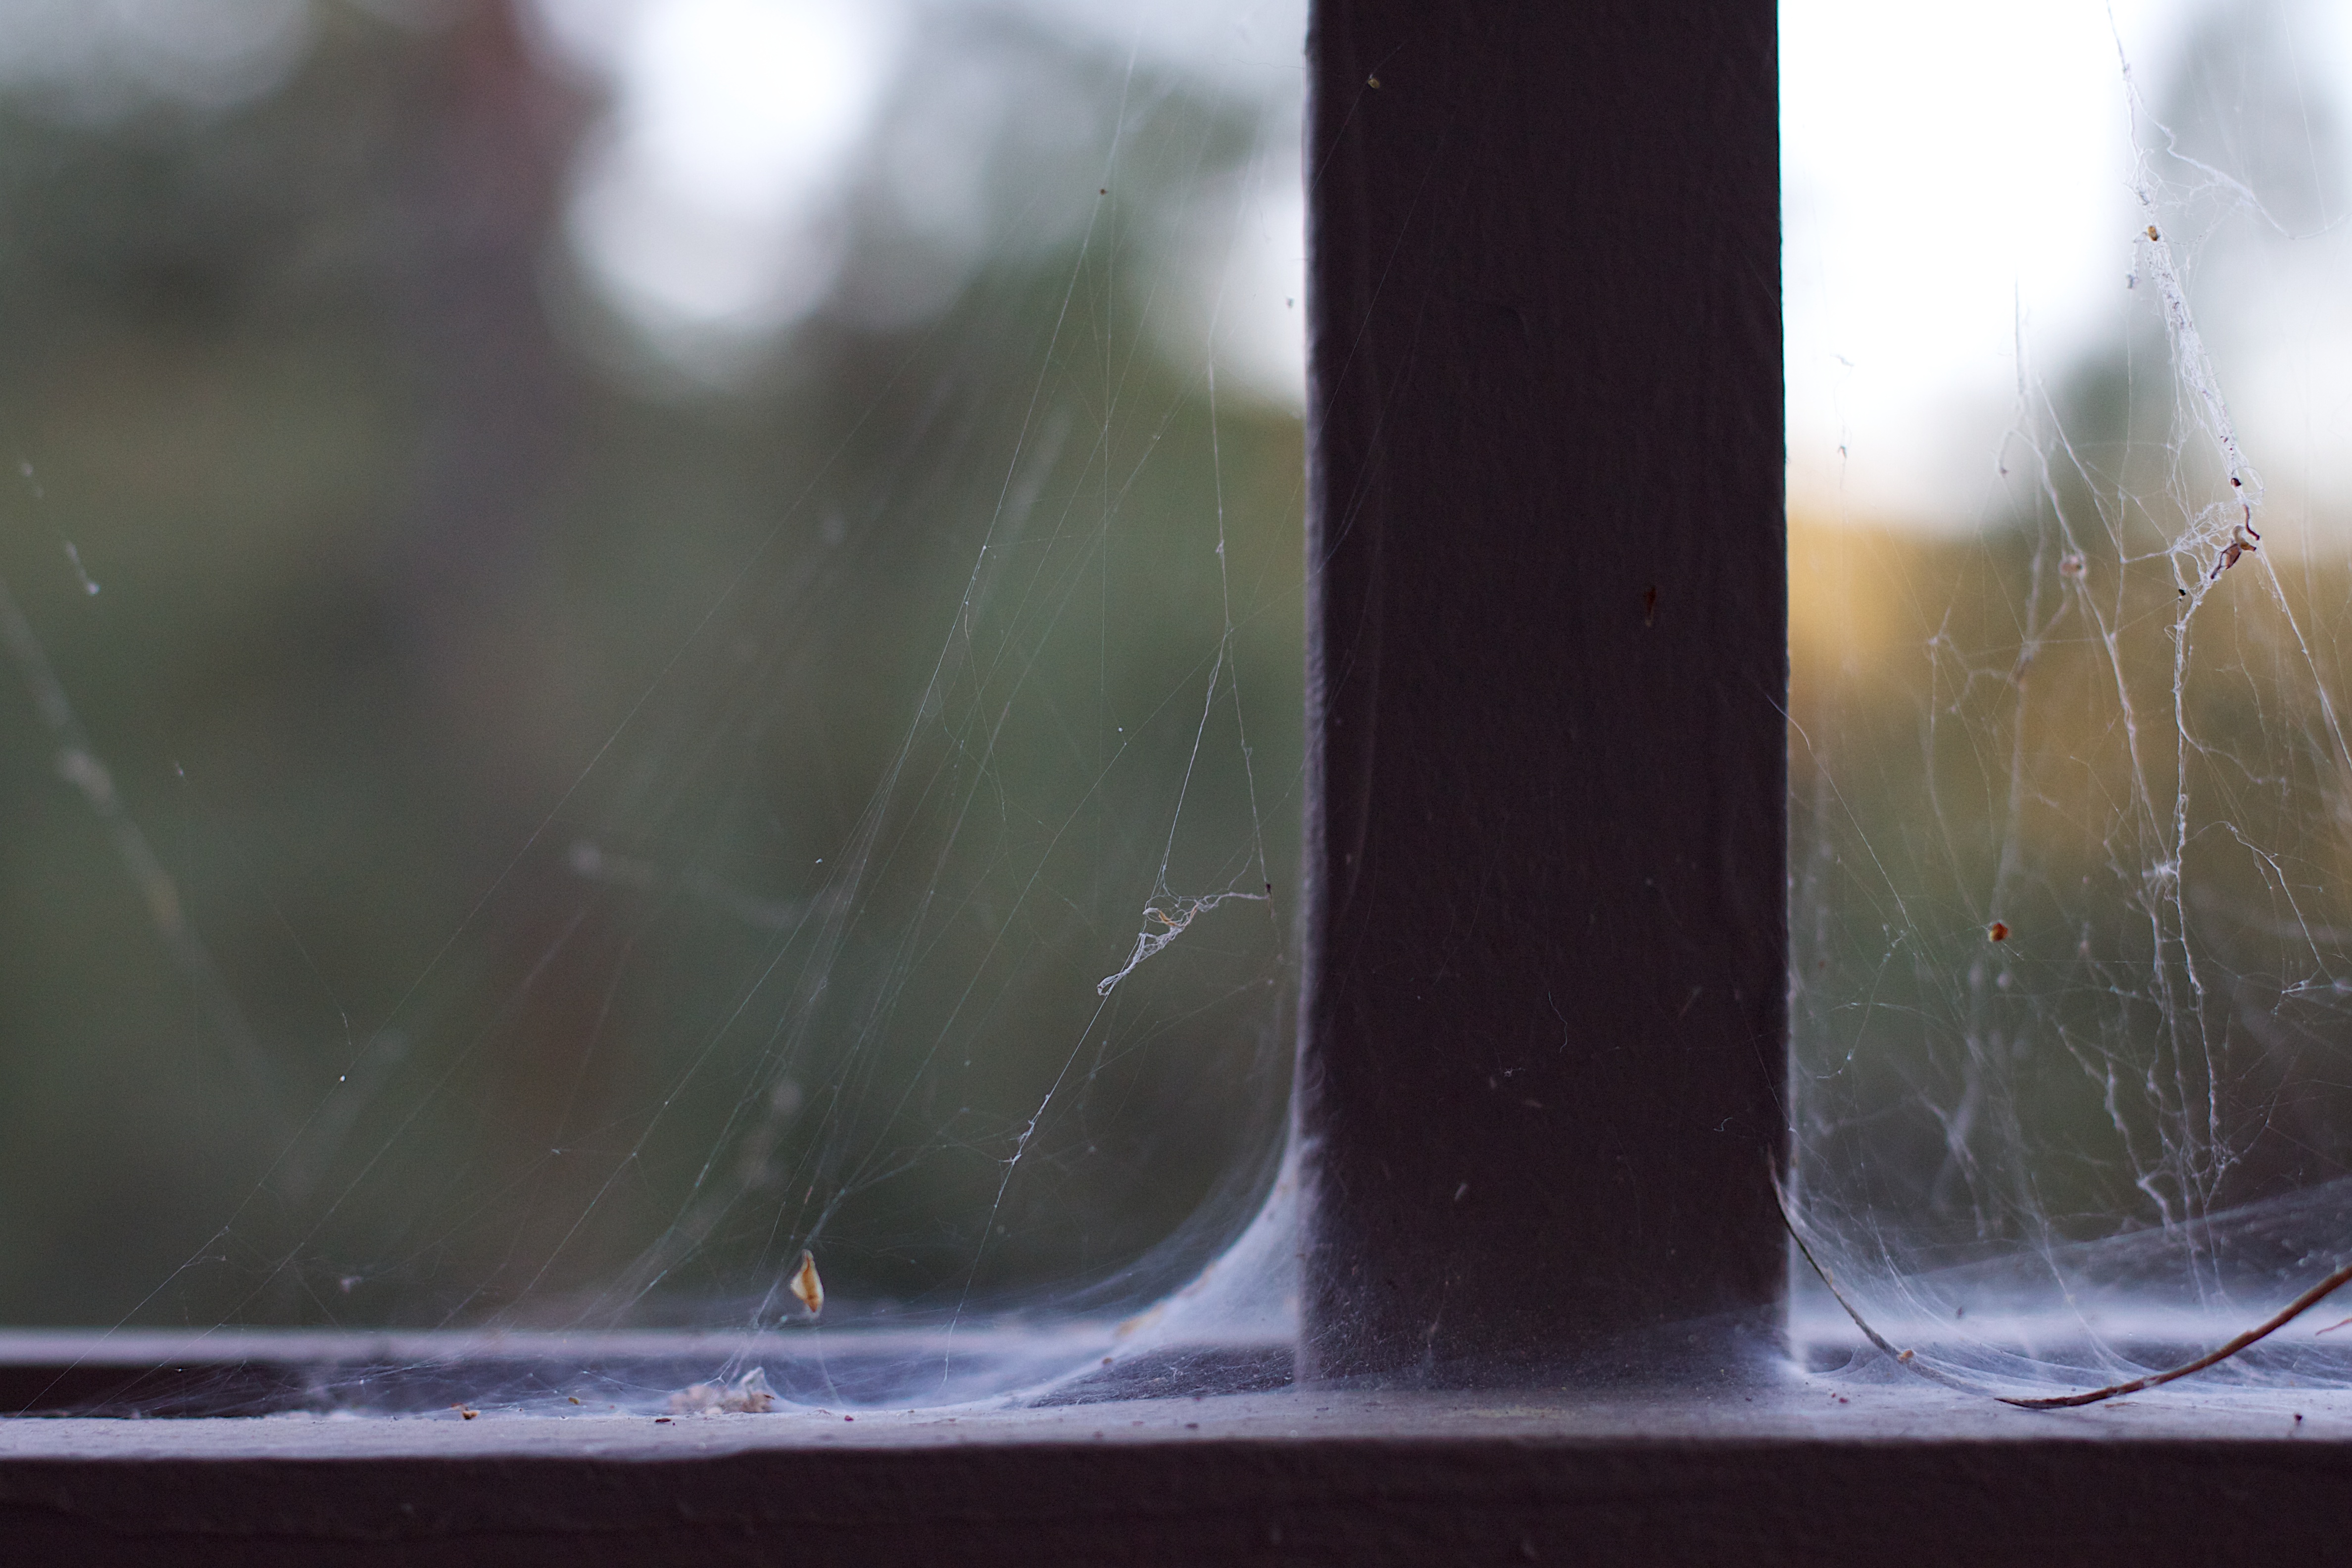
water, light, sunlight, morning, leaf, window, glass, green, reflection, color, weather, material, close up, macro photography, atmosphere of earth